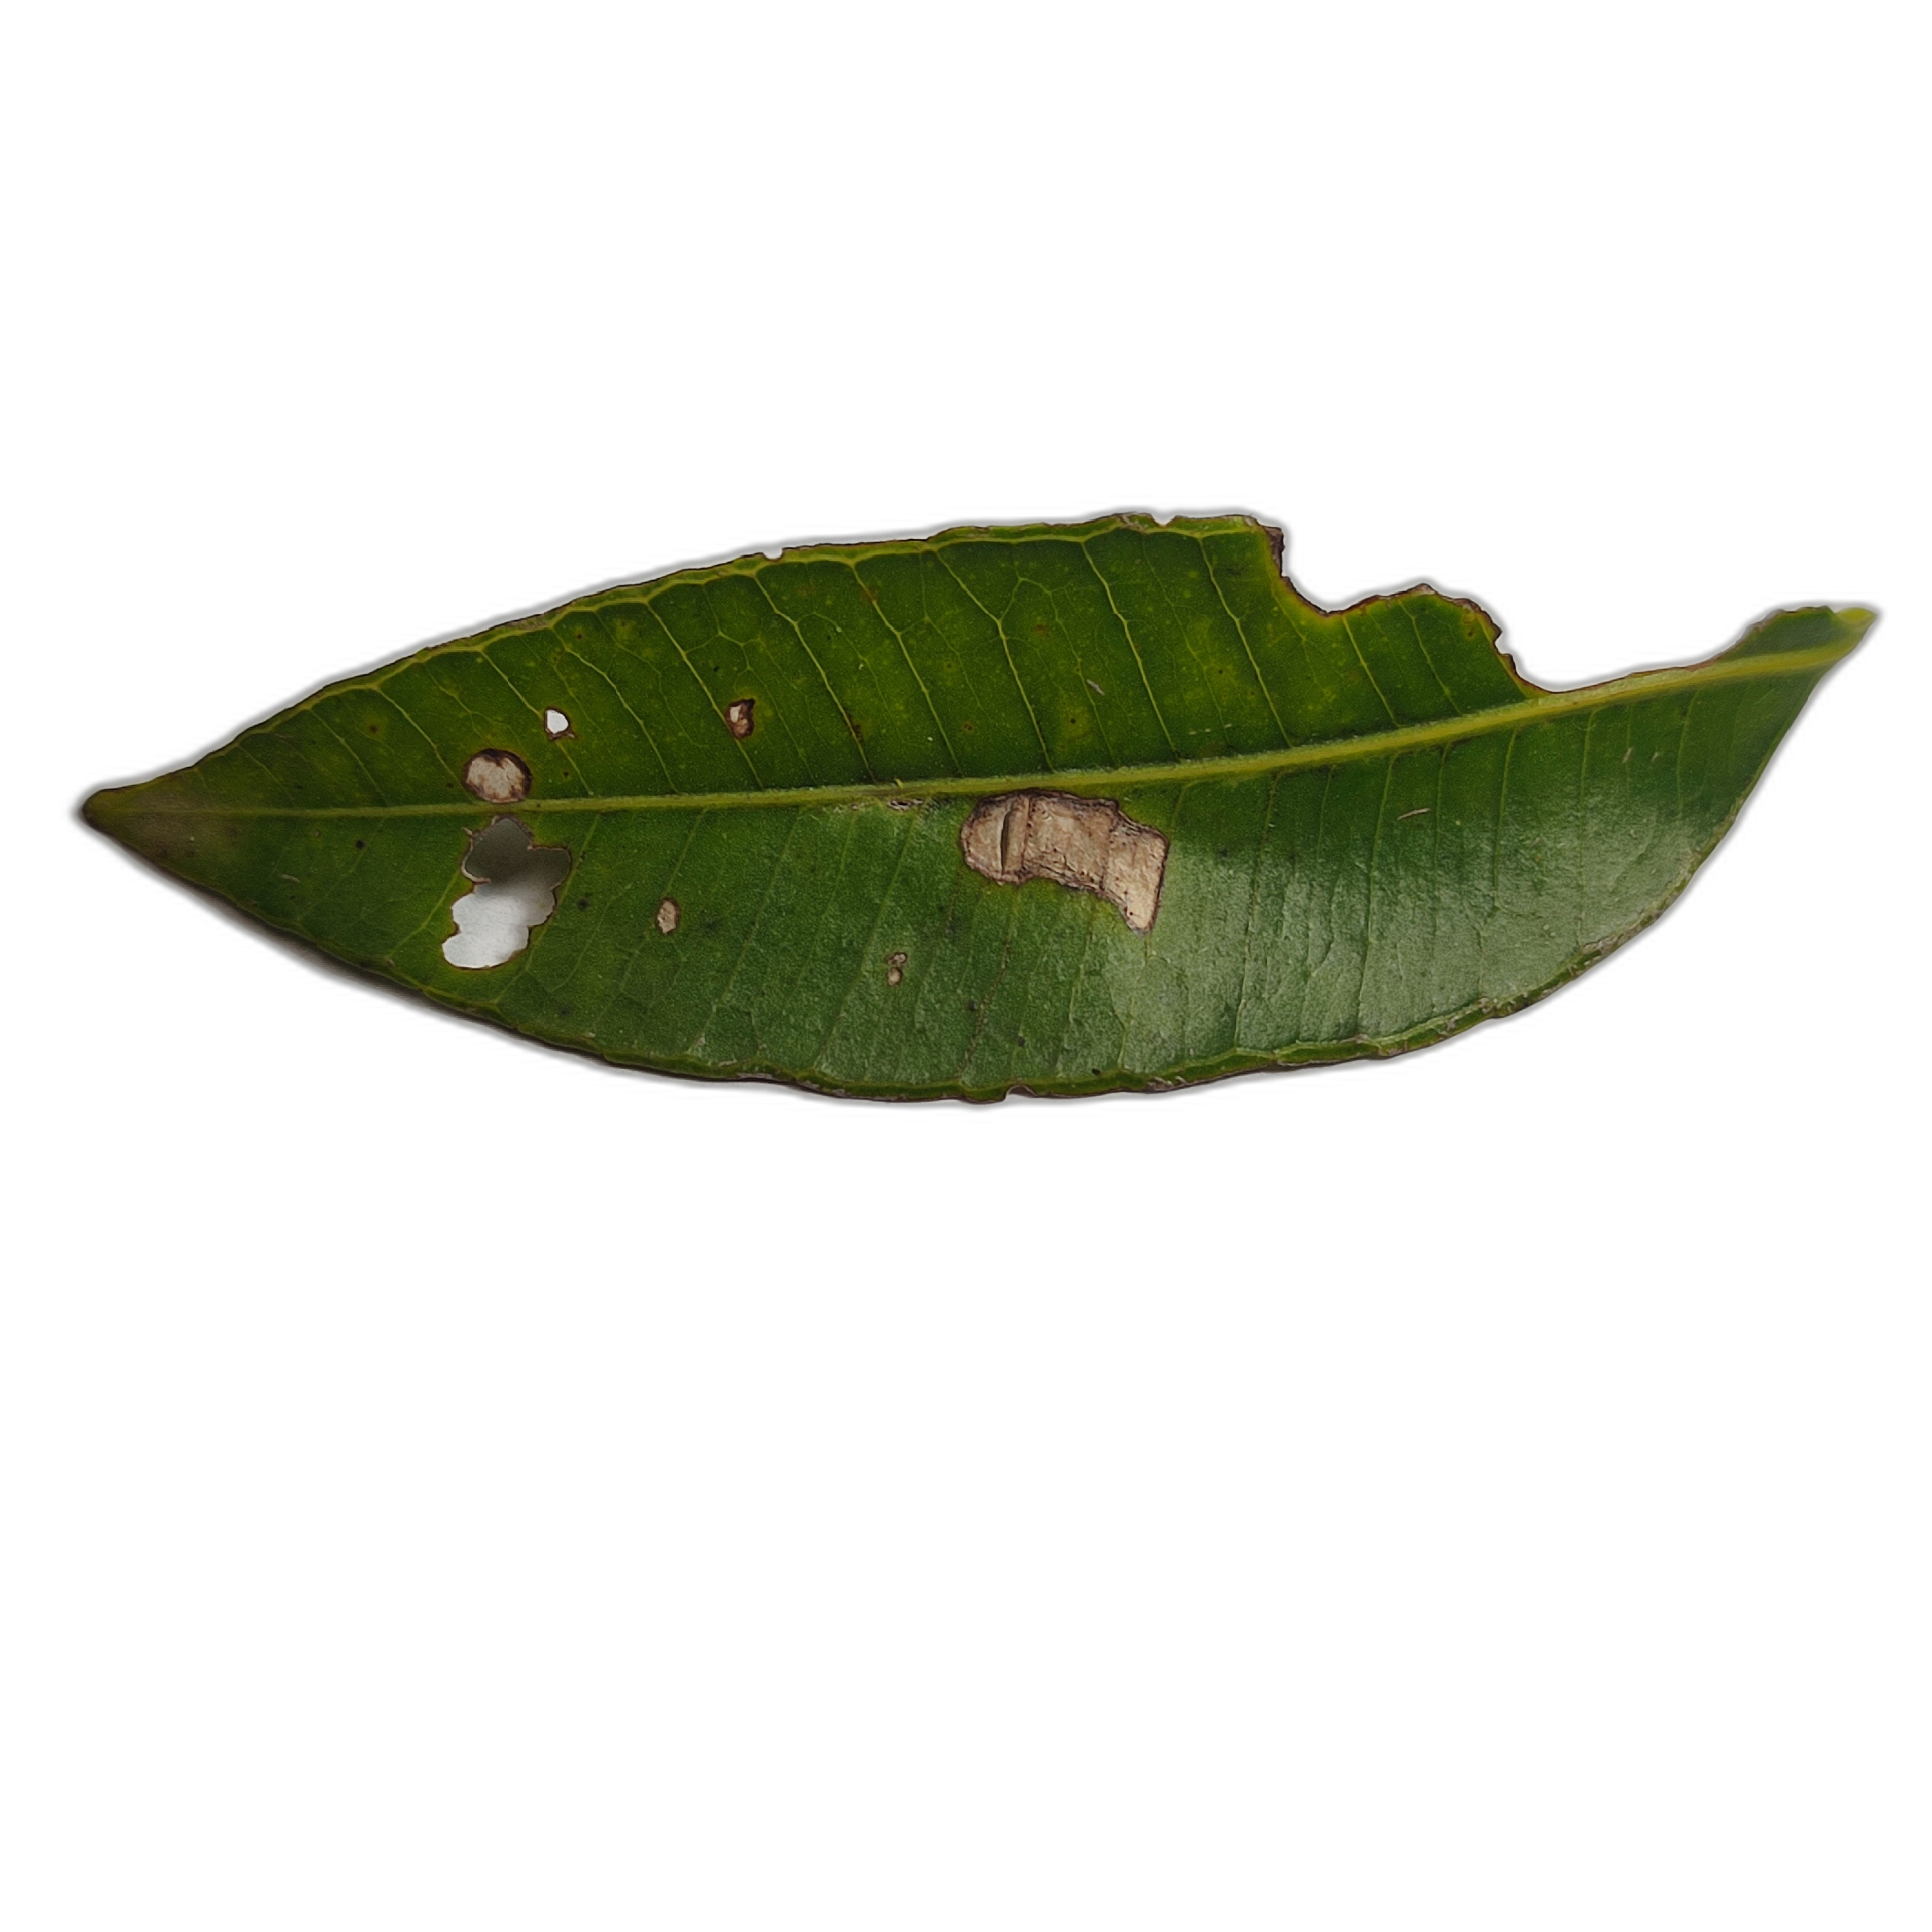
Label: not_healthy